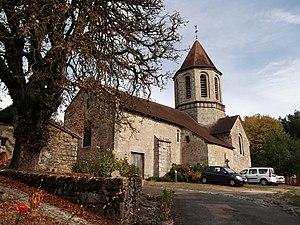
Église Saint-Hilaire de Saint-Hilaire-les-Places, (Inscrit, 1973) This building is inscrit au titre des Monuments Historiques. It is indexed in the Base Mérimée, a database of architectural heritage maintained by the French Ministry of Culture,
Saint-Hilaire-les-Places est une commune française située dans le département de la Haute-Vienne en région Nouvelle-Aquitaine.
Cet article recense les monuments historiques de la Haute-Vienne, en France.